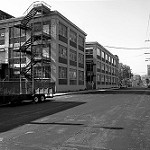
Label: non_damage_buildings_street